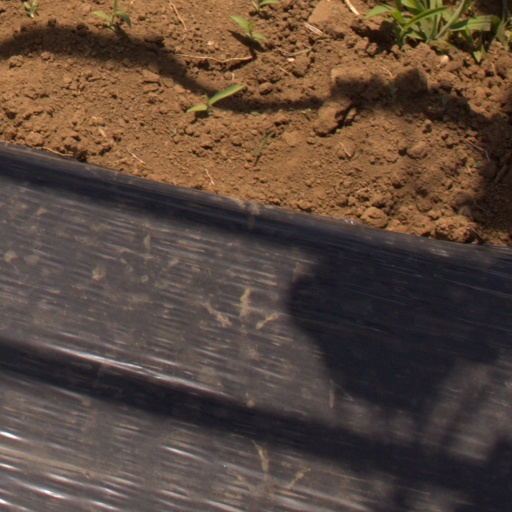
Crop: Jerusalem artichoke